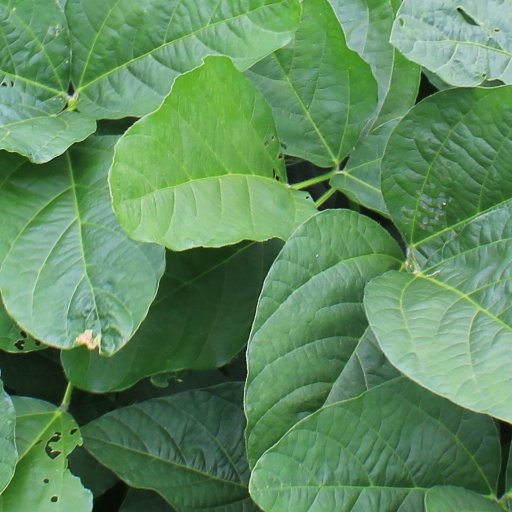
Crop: soybean